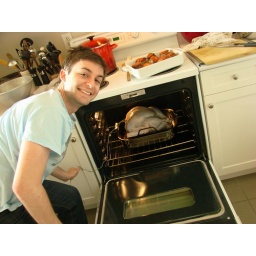
Putting the bird in the oven